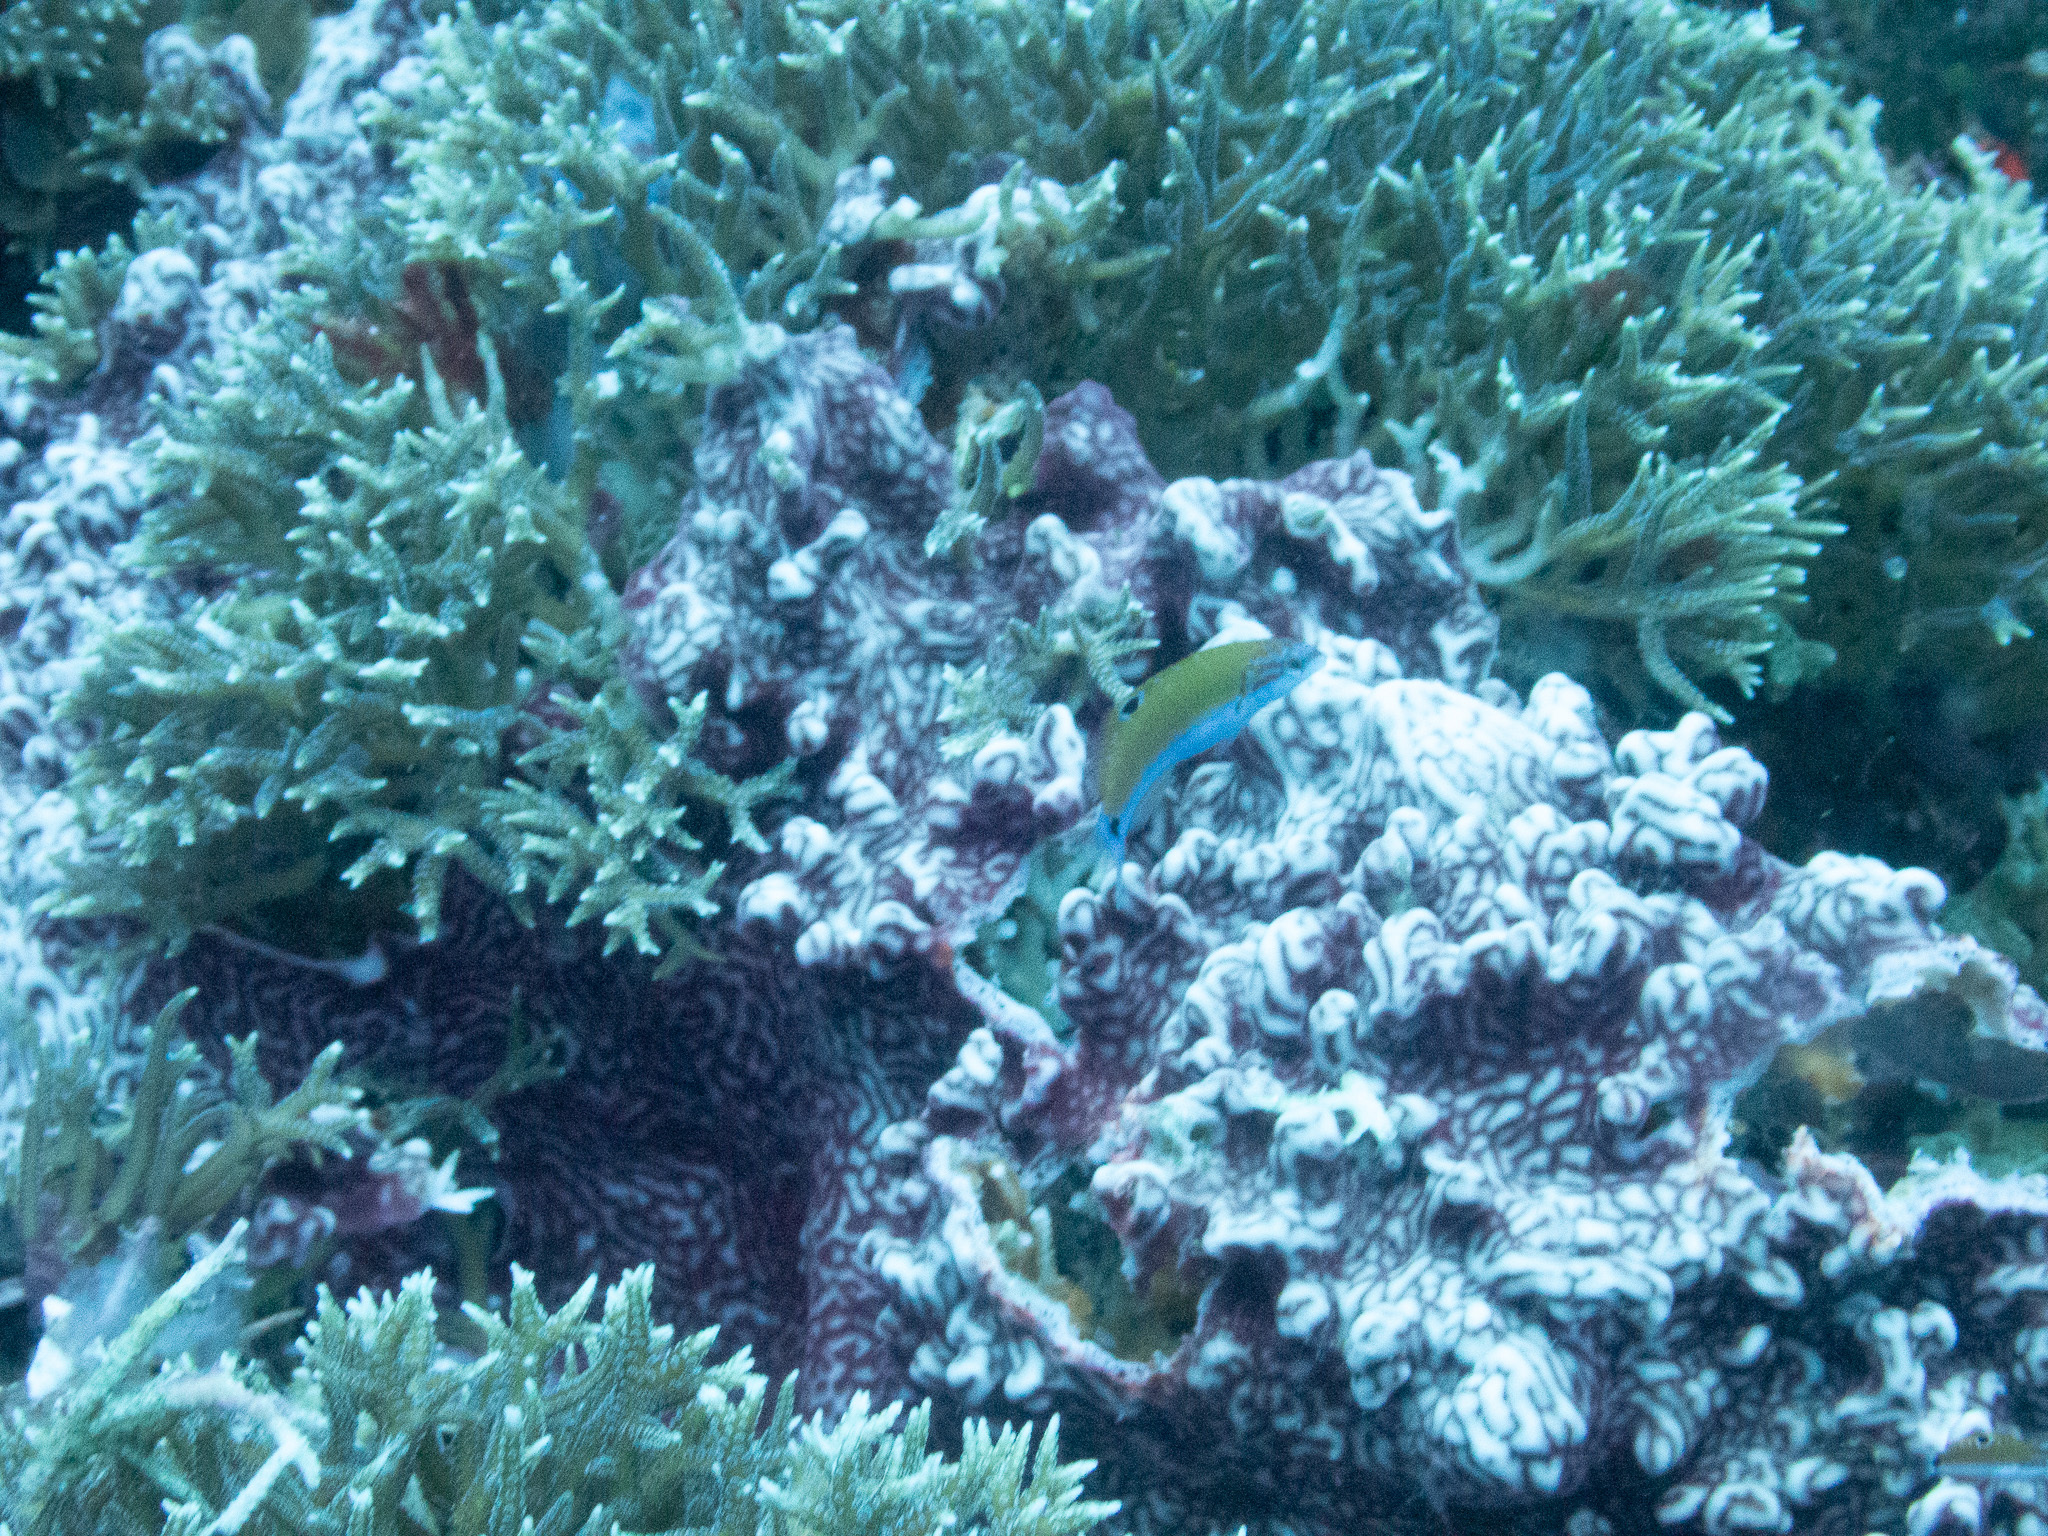
Thalassoma lunare (Moon Wrasse)